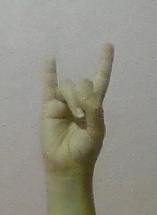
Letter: la